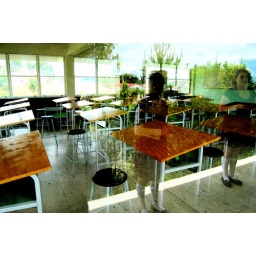
my hosts reflected in classroom window